Maxime Pauty

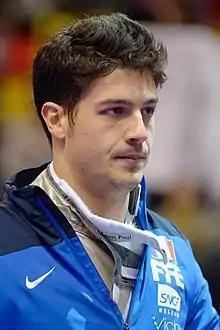
Pauty in 2016

Maxime Pauty (born 20 June 1993) is a French right-handed foil fencer, 2019 team European champion, and 2021 team Olympic champion.